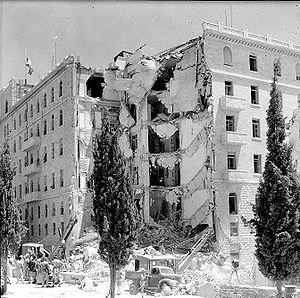
L’Irgoun, de son nom complet Irgoun Zvaï Leoumi, parfois abrégé en I.Z.L., acronyme lui-même lexicalisé en Etzel, est une organisation armée sioniste en Palestine mandataire, née en 1931 d’une scission de la Haganah, et dirigée à partir de 1943 par Menahem Begin.
L’attentat de l'hôtel King David à Jérusalem a été perpétré le 22 juillet 1946. Cette attaque à la bombe a été préparée et menée par l'organisation extrémiste juive Irgoun, avec l'aval du Mouvement de la Résistance Hébraïque et visait les autorités britanniques dont les bureaux étaient situés au sein de l'hôtel King David à Jérusalem, alors en Palestine mandataire. Cet attentat a fait de nombreuses victimes : 91 morts et 46 blessés.
L'hôtel King David de Jérusalem est construit en grès rose des carrières de Hébron et est considéré comme un des meilleurs hôtels d'Israël. Ouvert en 1931, il a été gravement endommagé en 1946 par un attentat meurtrier de l'Irgoun. Reconstruit et rénové, il fait partie des hôtels de luxe d'Israël.